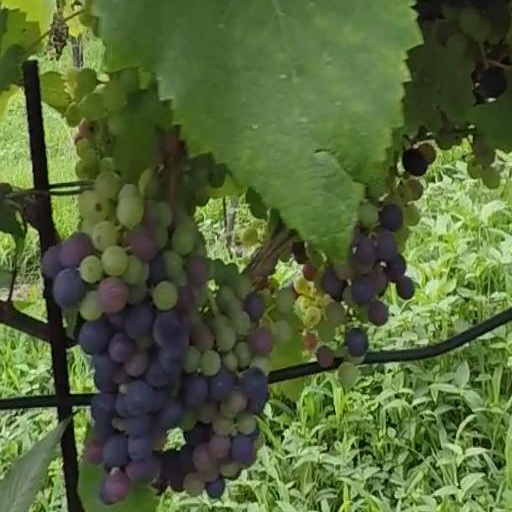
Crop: grape